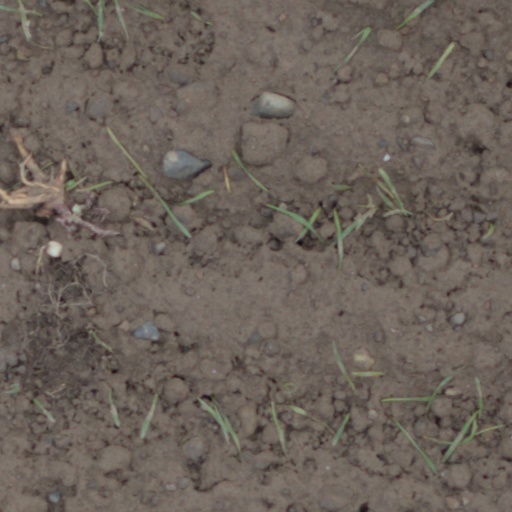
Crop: wheat